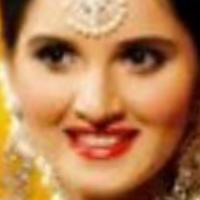
Age group: age 21-30